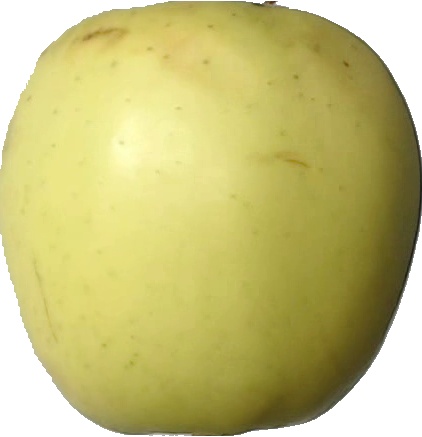
Label: apple_golden_2